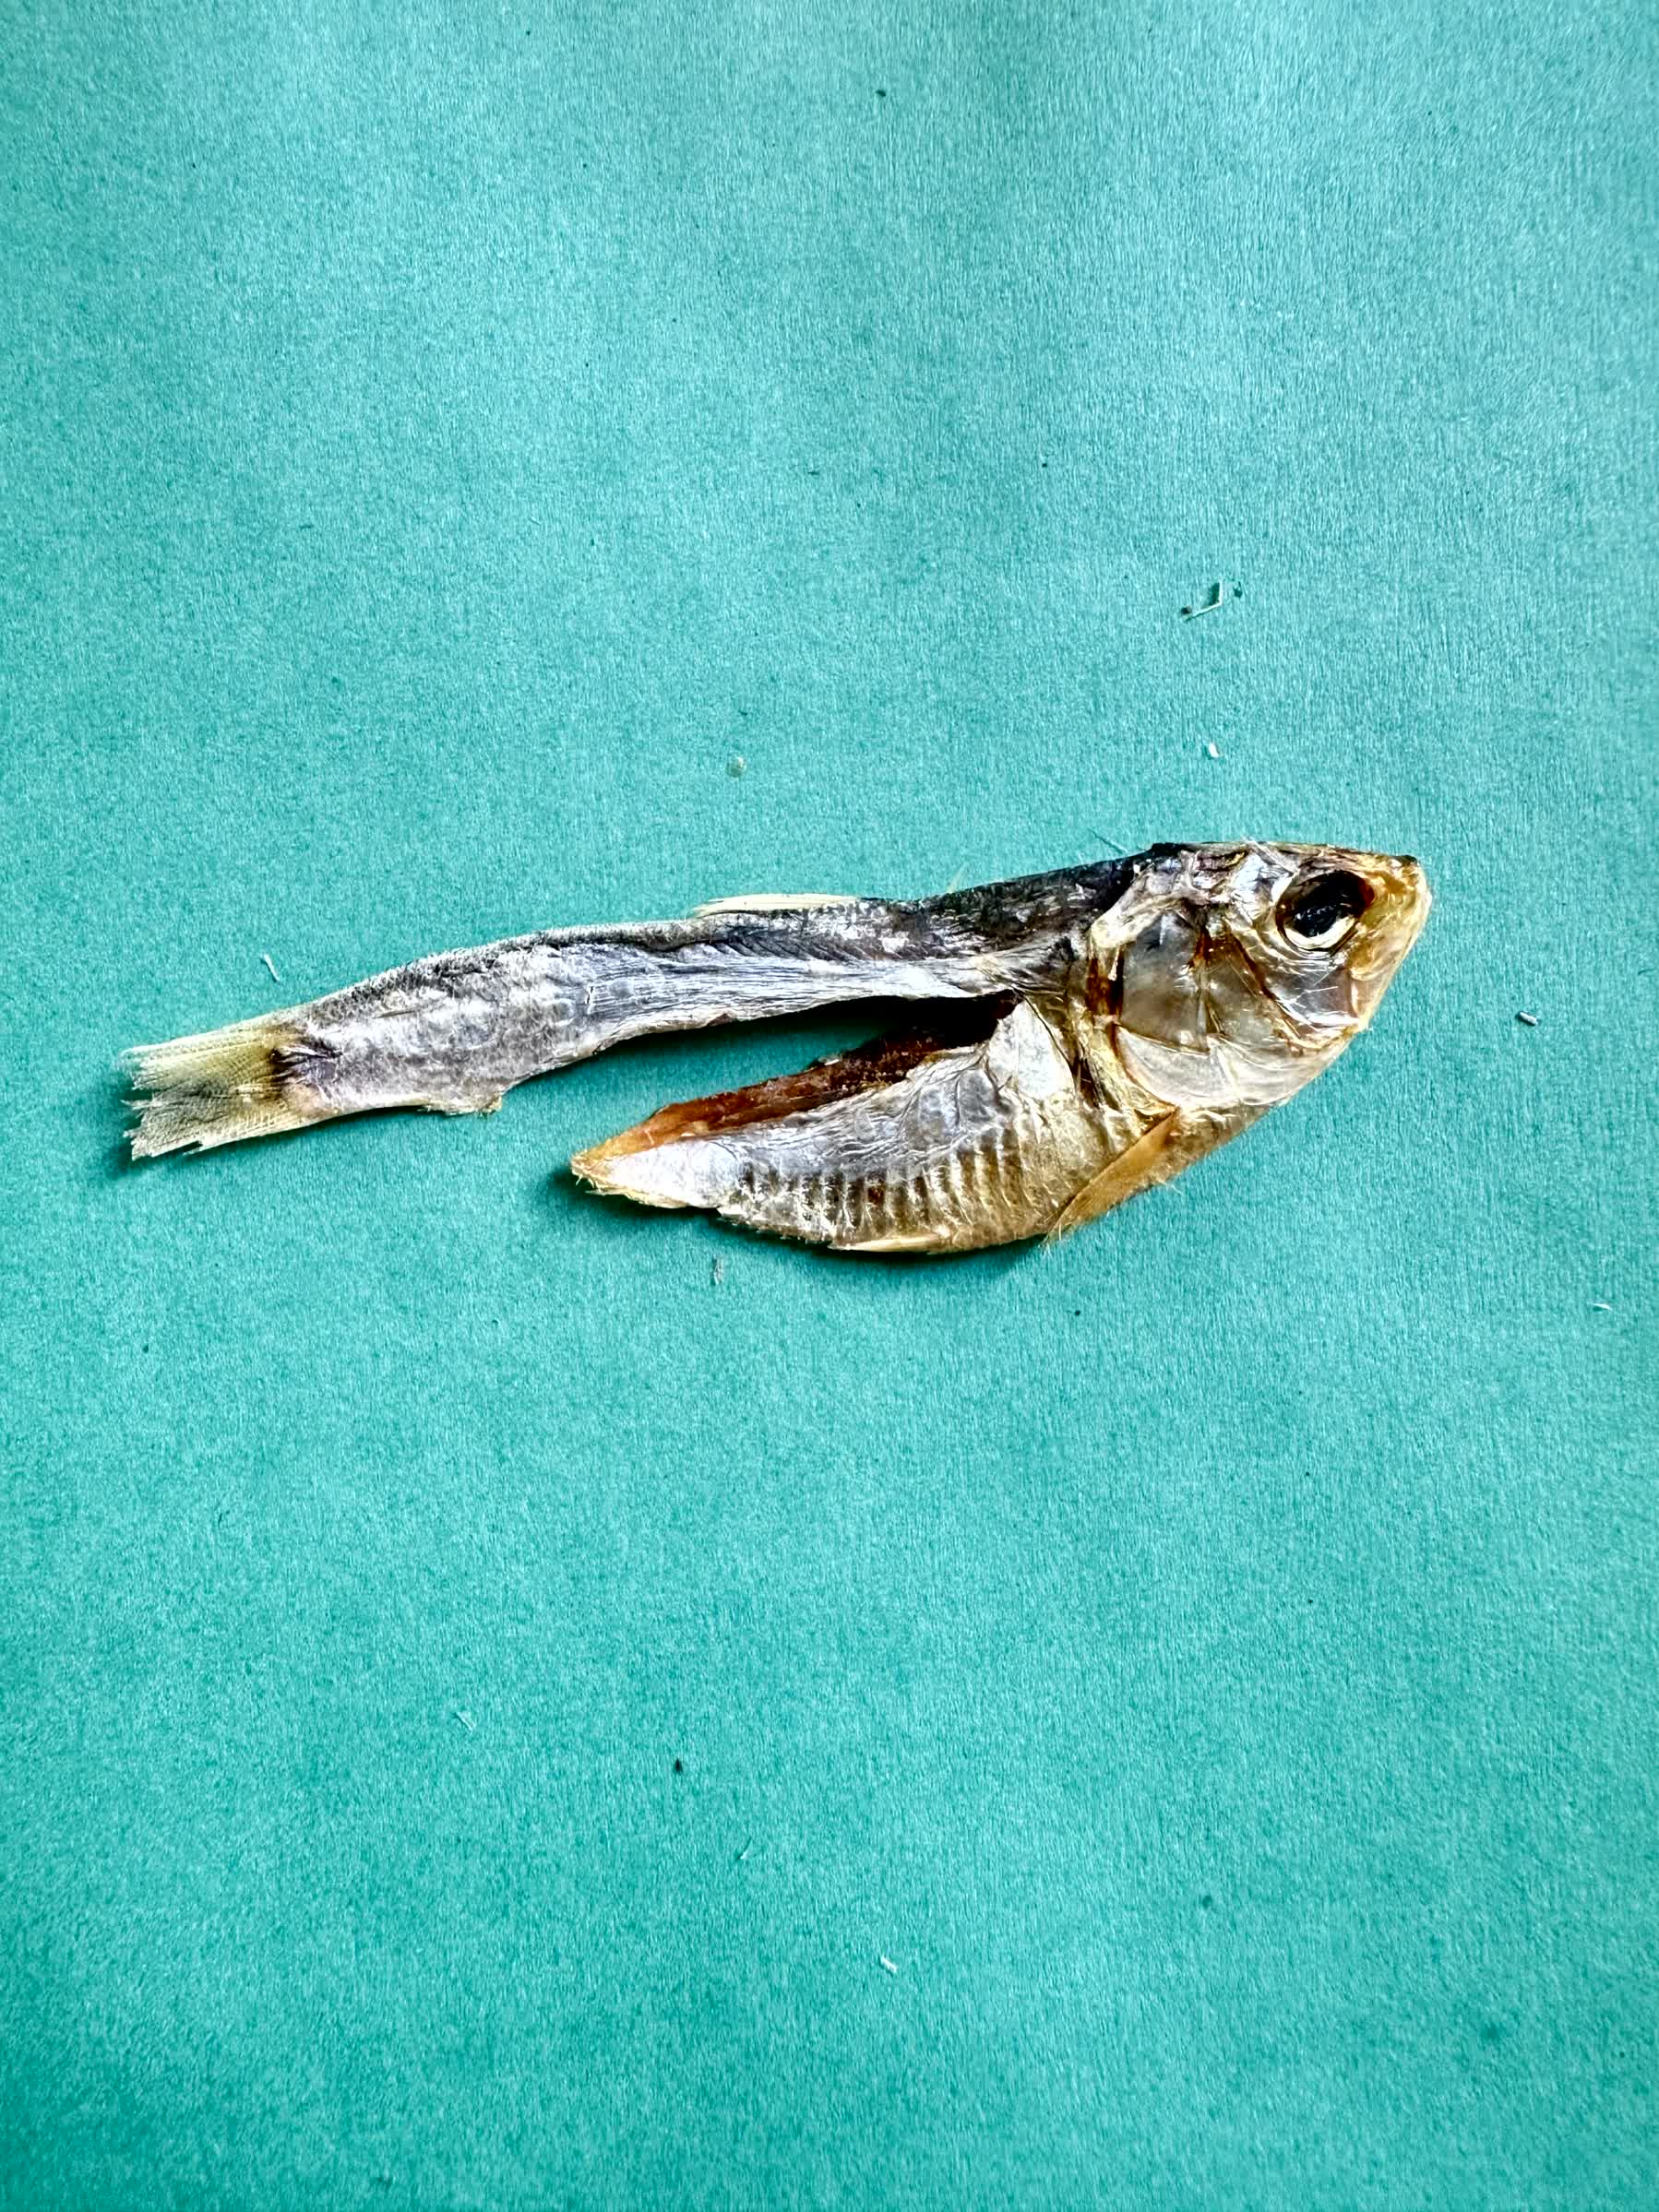
Species: Chapila